Gary Woodland

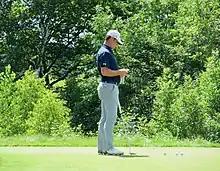
Woodland at the 2015 PGA Championship

In February 2018, Woodland won his third PGA Tour event, at the Waste Management Phoenix Open in a sudden-death playoff over Chez Reavie. After finishing tied at 18 under, Woodland won with a par on the first extra hole to end a five-year drought on tour. Woodland moved up to fifth in the season's FedEx Cup standings.